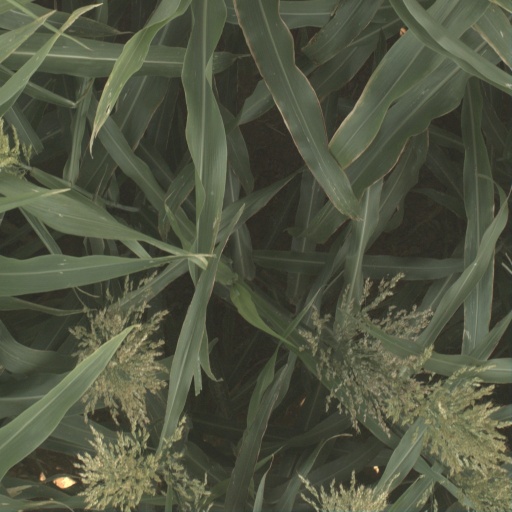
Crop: sorghum